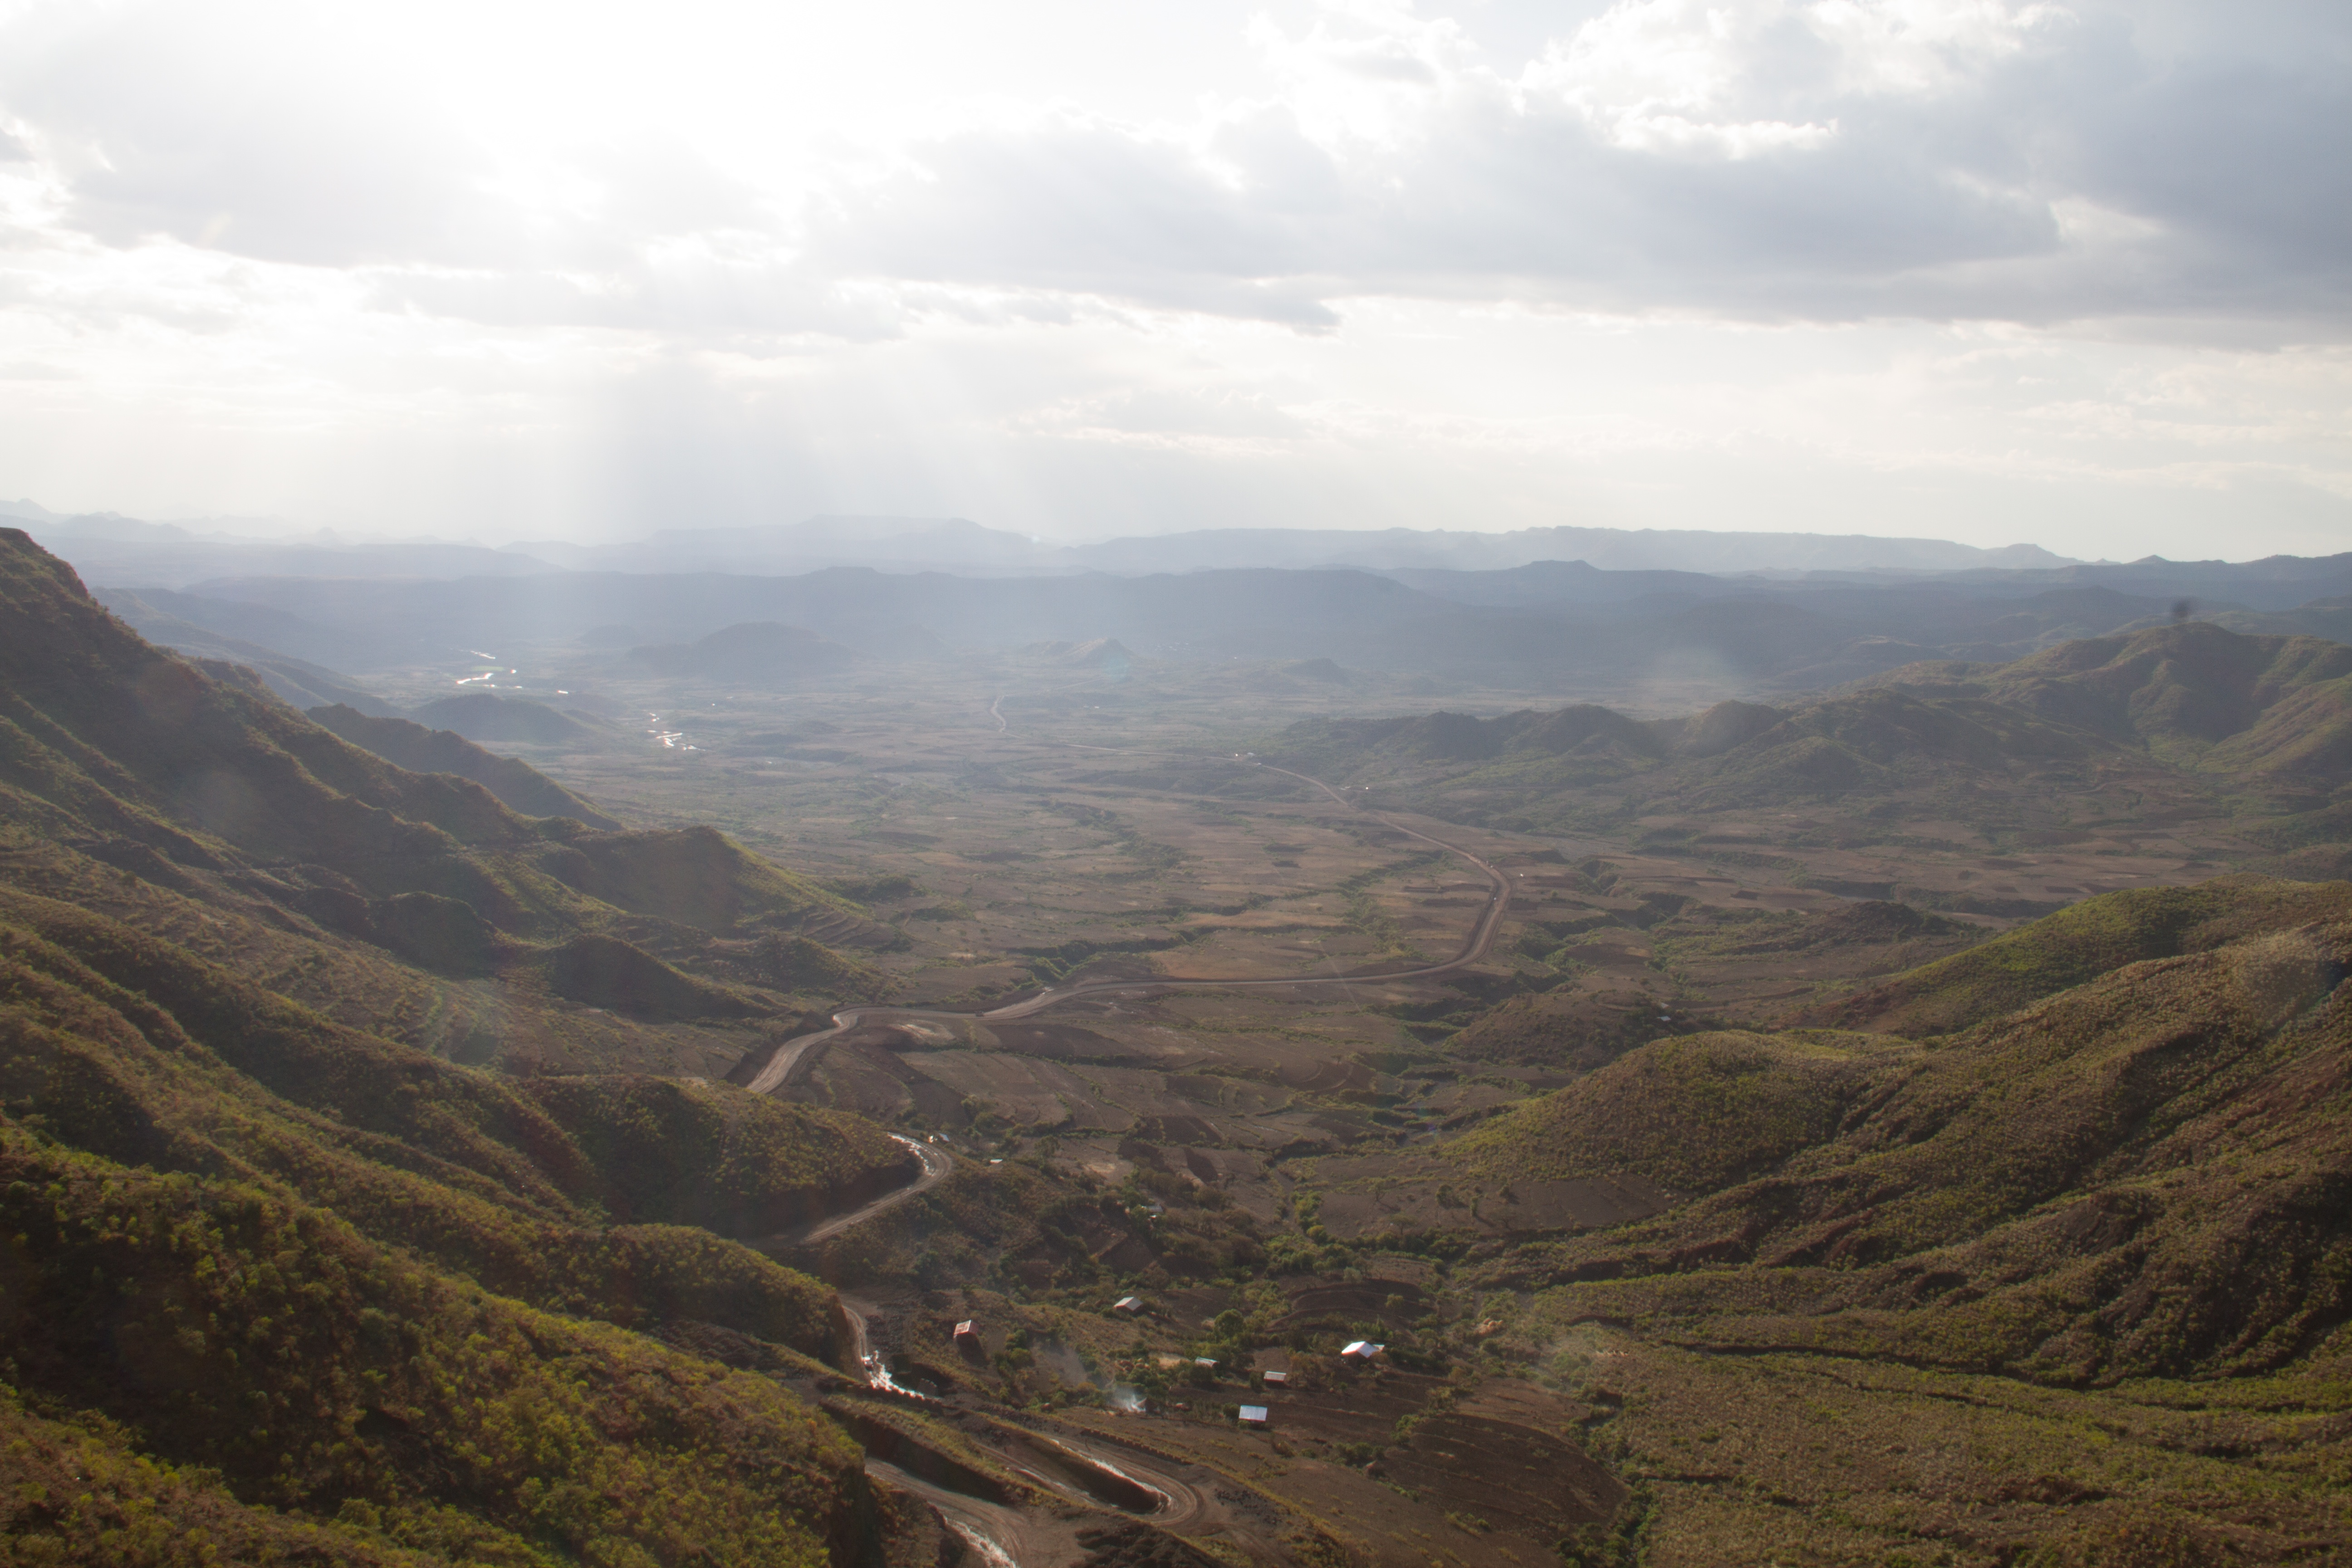
landscape, mountain, hill, valley, mountain range, highland, ridge, alps, plateau, fell, loch, landform, aerial photography, mountain pass, geographical feature, atmospheric phenomenon, mountainous landforms